Terry Wilson (actor)

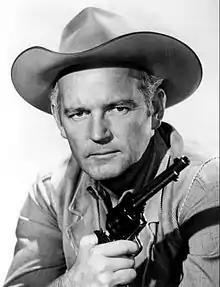
Wilson as Bill Hawks, 1962

Terry W. Wilson (September 3, 1923 – March 30, 1999) was an American actor most noted for his role as "Bill Hawks", the assistant trail master, in all 267 episodes of the NBC and ABC western television series, "Wagon Train", which aired from 1957 to 1965.